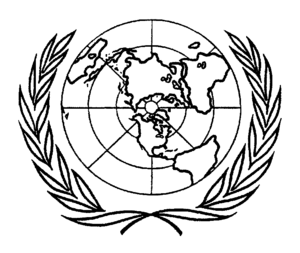
De Forenede Nationers Pagt
Prototype af det nuværende FN emblem. Optrådte på forsiden af FN's pagt.
De Forenede Nationers Pagt er aftalen som etablerede den internationale organisation De Forenede Nationer. Aftalen blev åbnet for underskrivelse den 26. juni 1945 ved en konference i San Francisco i USA og trådte i kraft den 24. oktober 1945 efter at have blevet ratificeret af de fem faste medlemmer af FN's sikkerhedsråd.